Death and state funeral of Néstor Kirchner

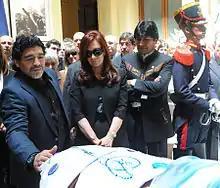
Cristina Fernández de Kirchner is joined by retired professional football player Diego Maradona and Bolivian president Evo Morales

Many leaders around the world sent condolences to his widow, president Cristina Fernández de Kirchner and to the rest of Argentina.